Ingrid van Bergen

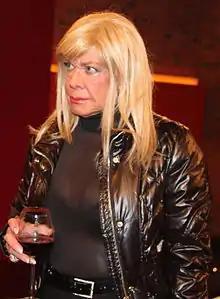
in 2010

Ingrid van Bergen (born 15 June 1931) is a German film actress. She has appeared in 100 films since 1954. She was born in Free City of Danzig, today Gdańsk, Poland.